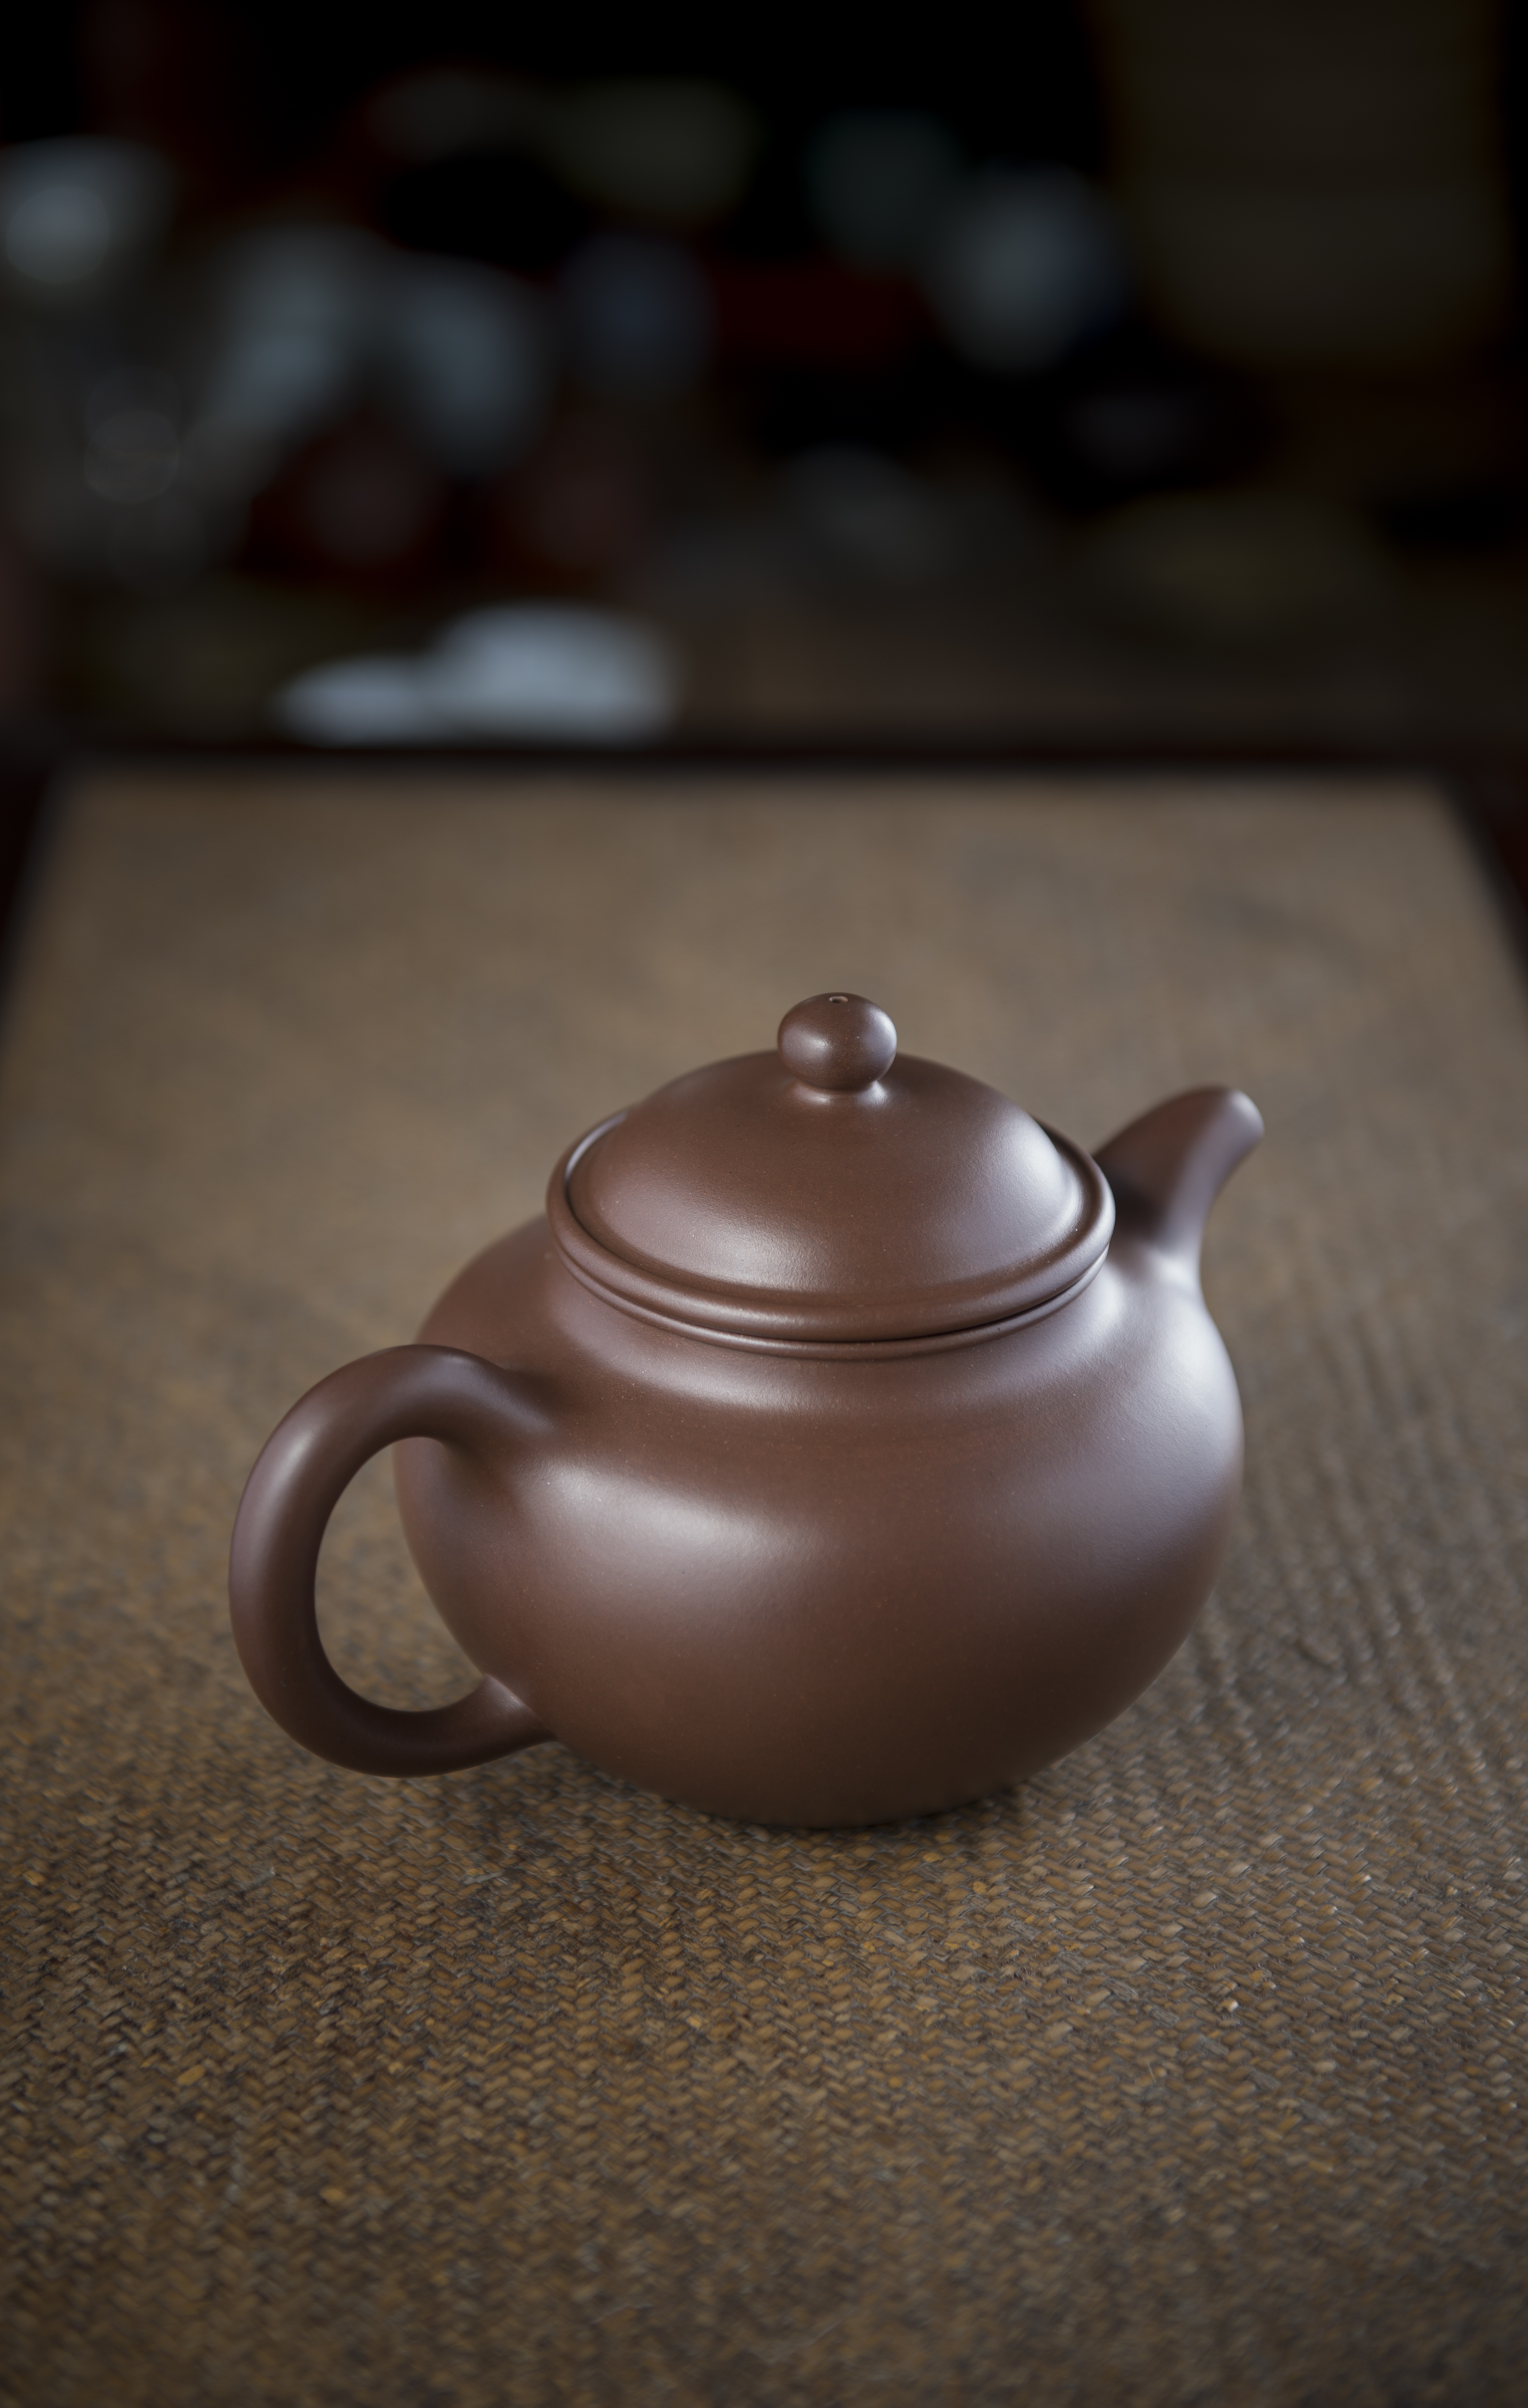
antique, tea, purple, teapot, ceramic, drink, tableware, material, art